Plug-in electric vehicles in Japan

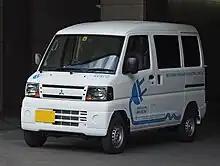
Mitsubishi Minicab MiEV in Japan

The first prototype battery switch station from Better Place was demonstrated in Yokohama on May 14, 2009. In April 2010, a 90-day switchable-battery electric taxi demonstration project was launched in Tokyo, using three Nissan Rogue